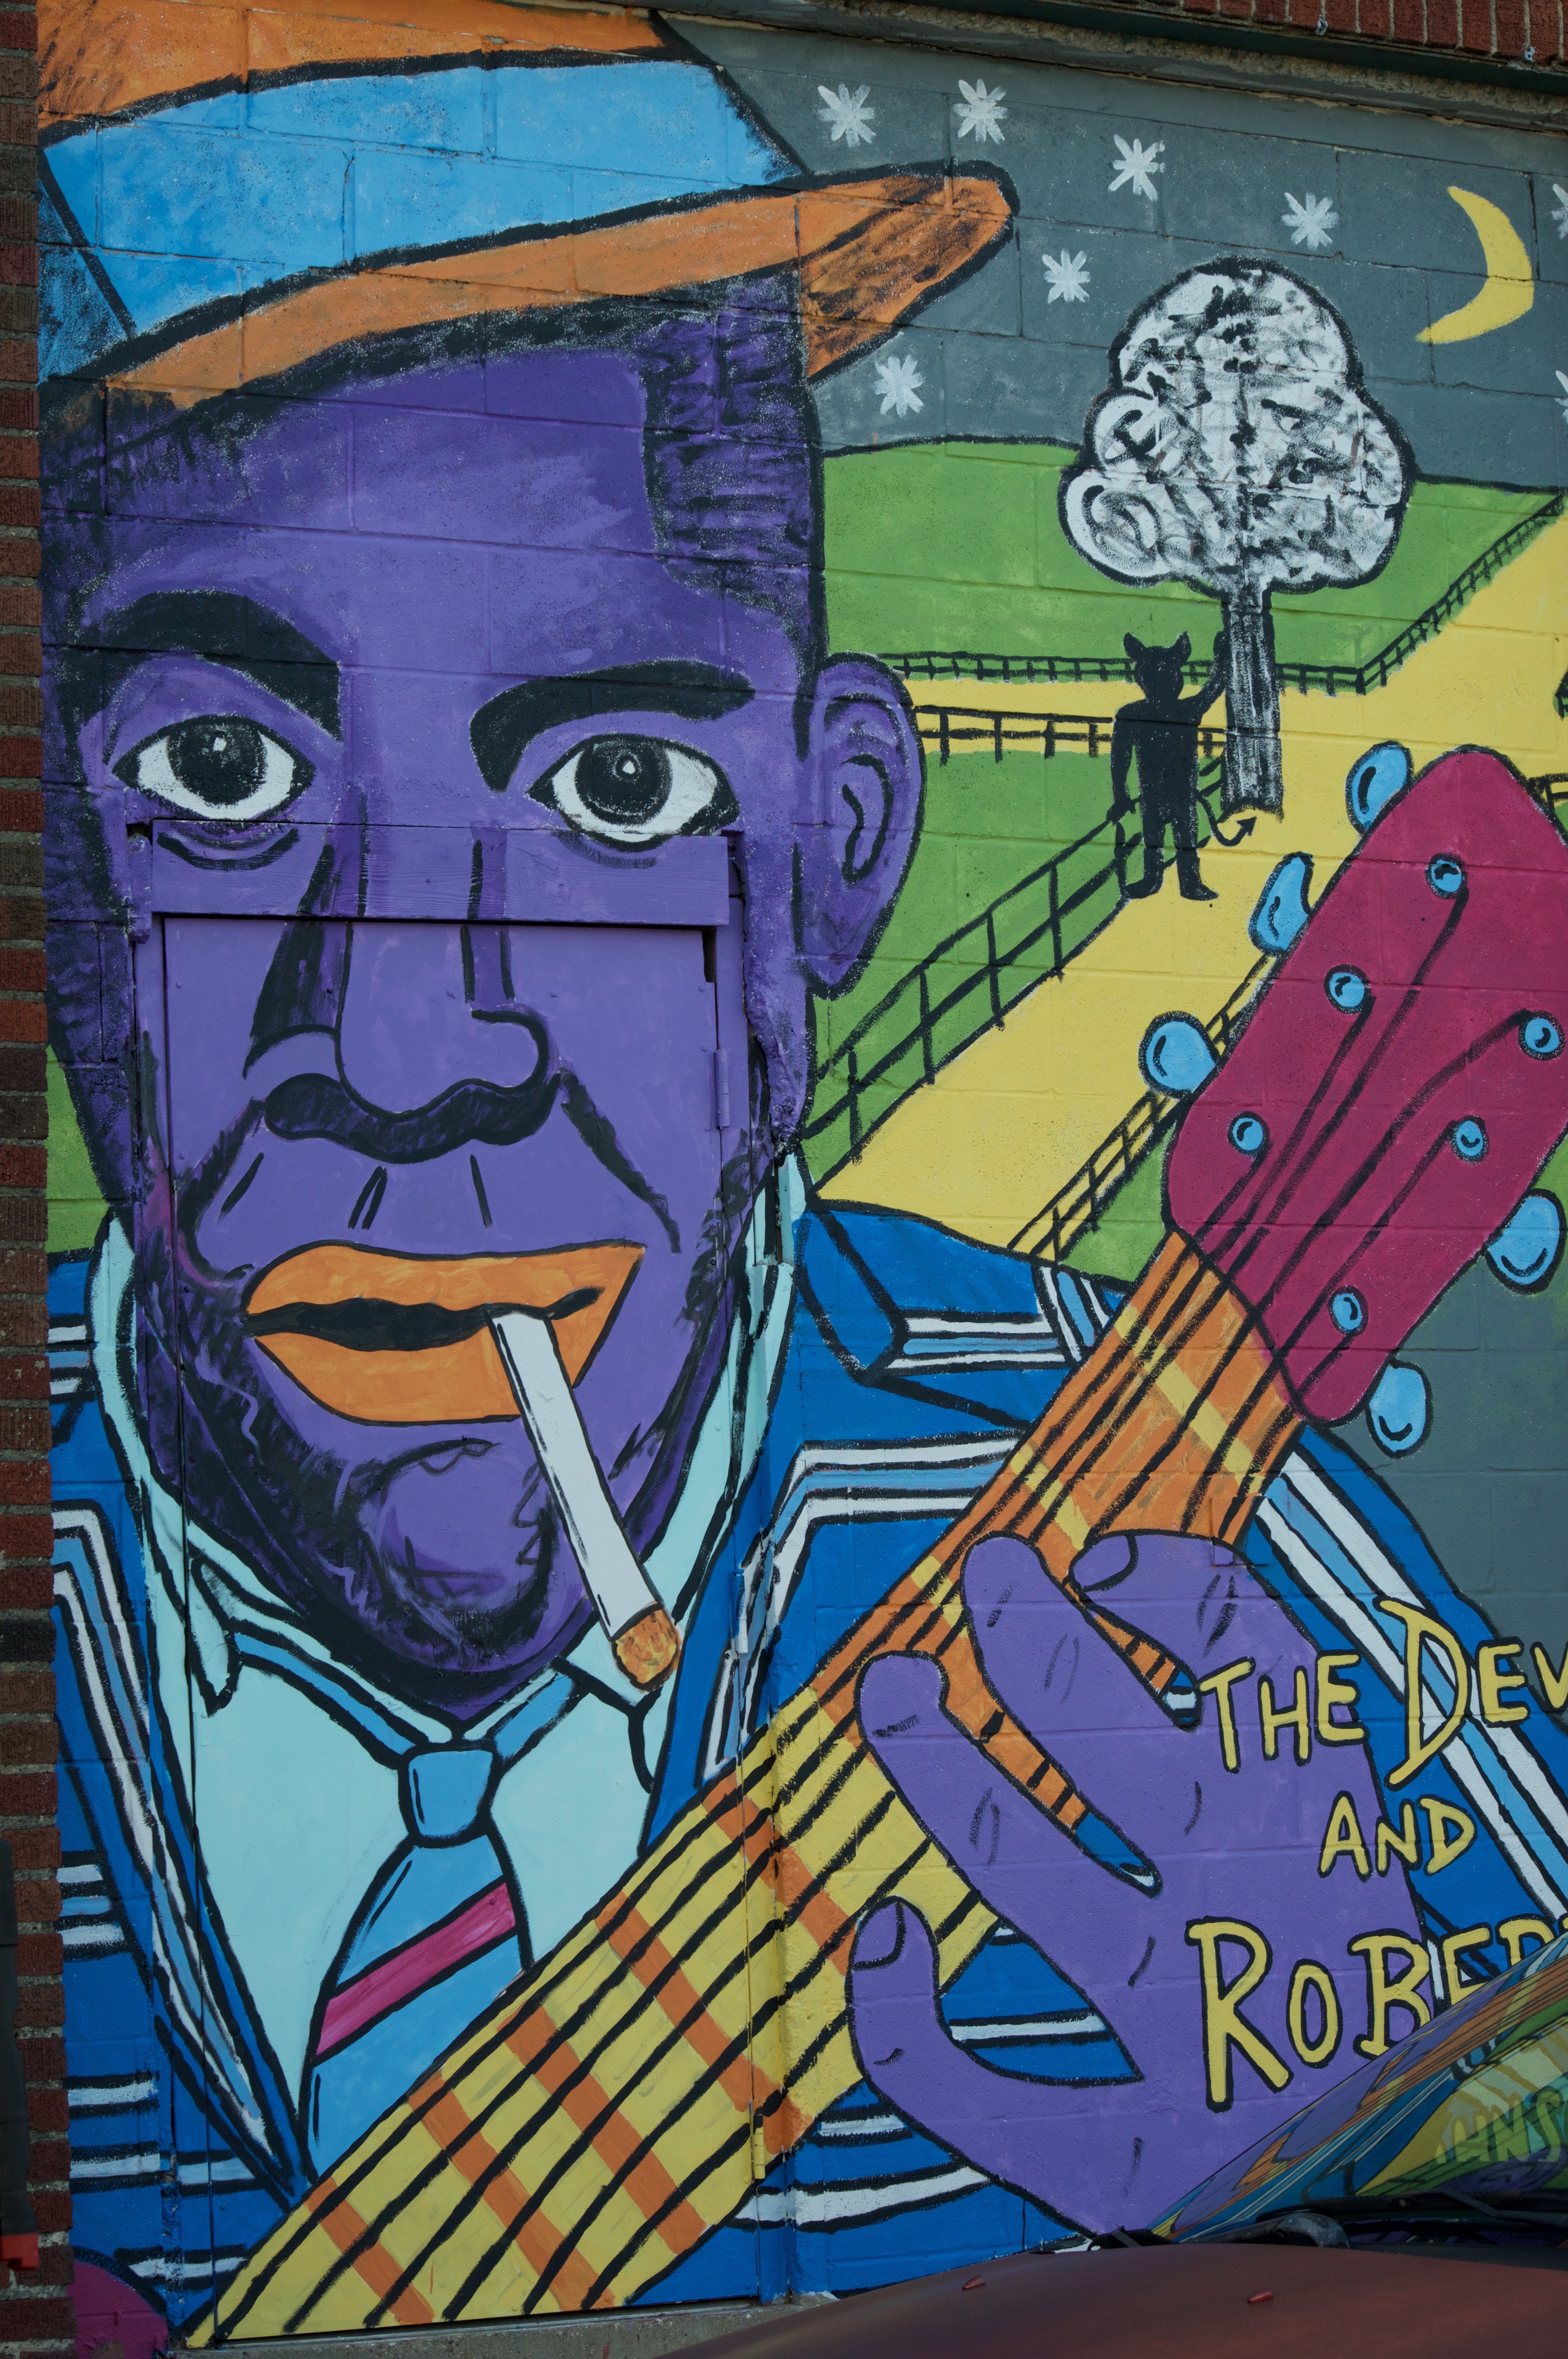
man, music, musician, graffiti, painting, street art, art, jazz, drawing, illustration, mural, new, culture, comics, orleans, ethnicity, louisiana, jazz band, comic book, louisiana art